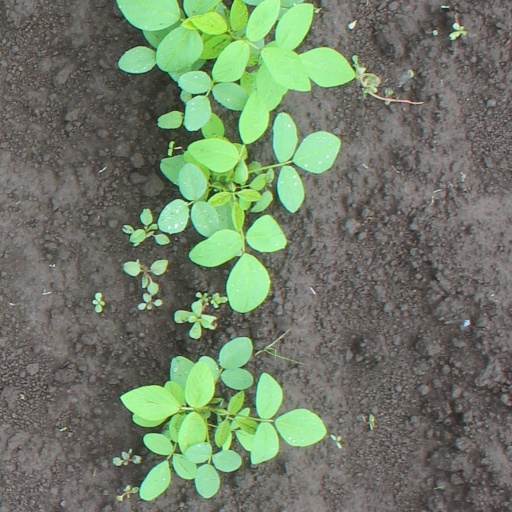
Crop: soybean